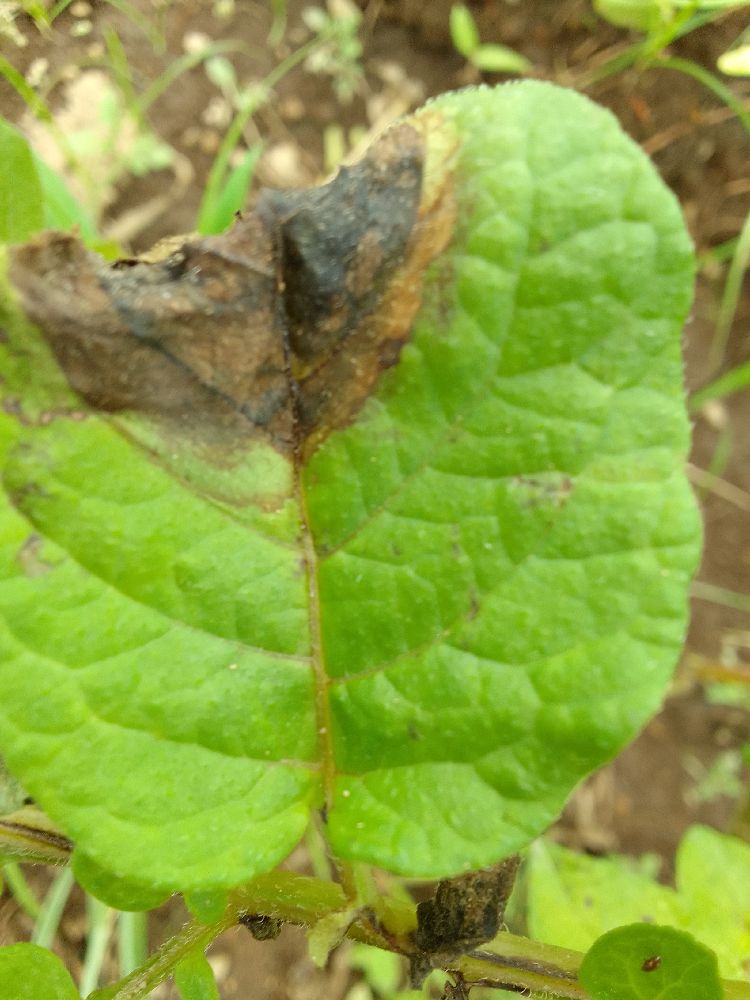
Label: Late blight